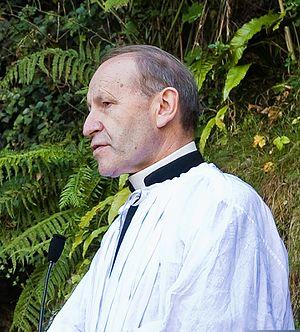
Franz Schmidberger - Lourdes (France) 2008
Franz Schmidberger, né le 19 octobre 1946 à Riedlingen, est un prêtre catholique traditionaliste allemand. Personnalité importante du traditionalisme, il fonde en 1978 le séminaire international du Sacré-Cœur, puis succède à Mᵍʳ Marcel Lefebvre en tant que supérieur général de la Fraternité sacerdotale Saint-Pie-X en 1982, fonction qu'il occupe jusqu'en 1994. En juillet 2018, il est nommé conseiller général de la FSSPX par son supérieur général, l'abbé Davide Pagliarani.